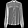
Label: Shirt